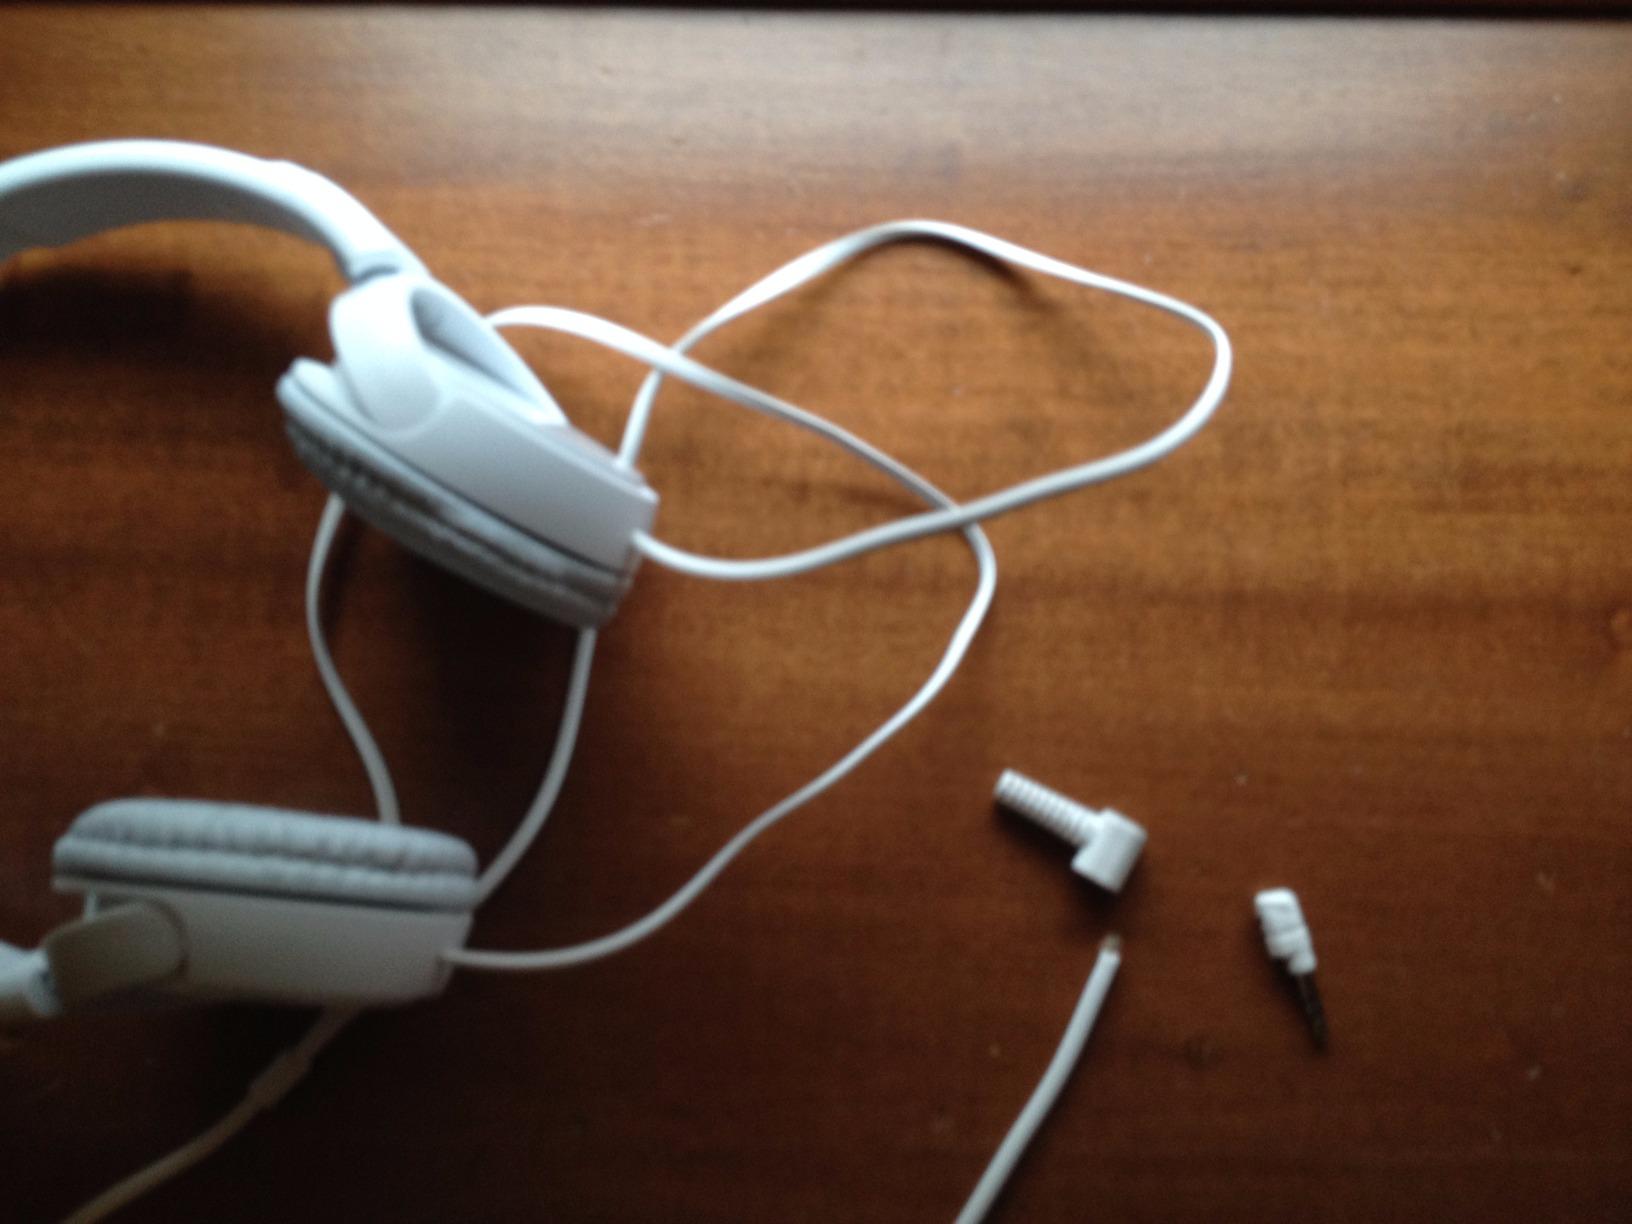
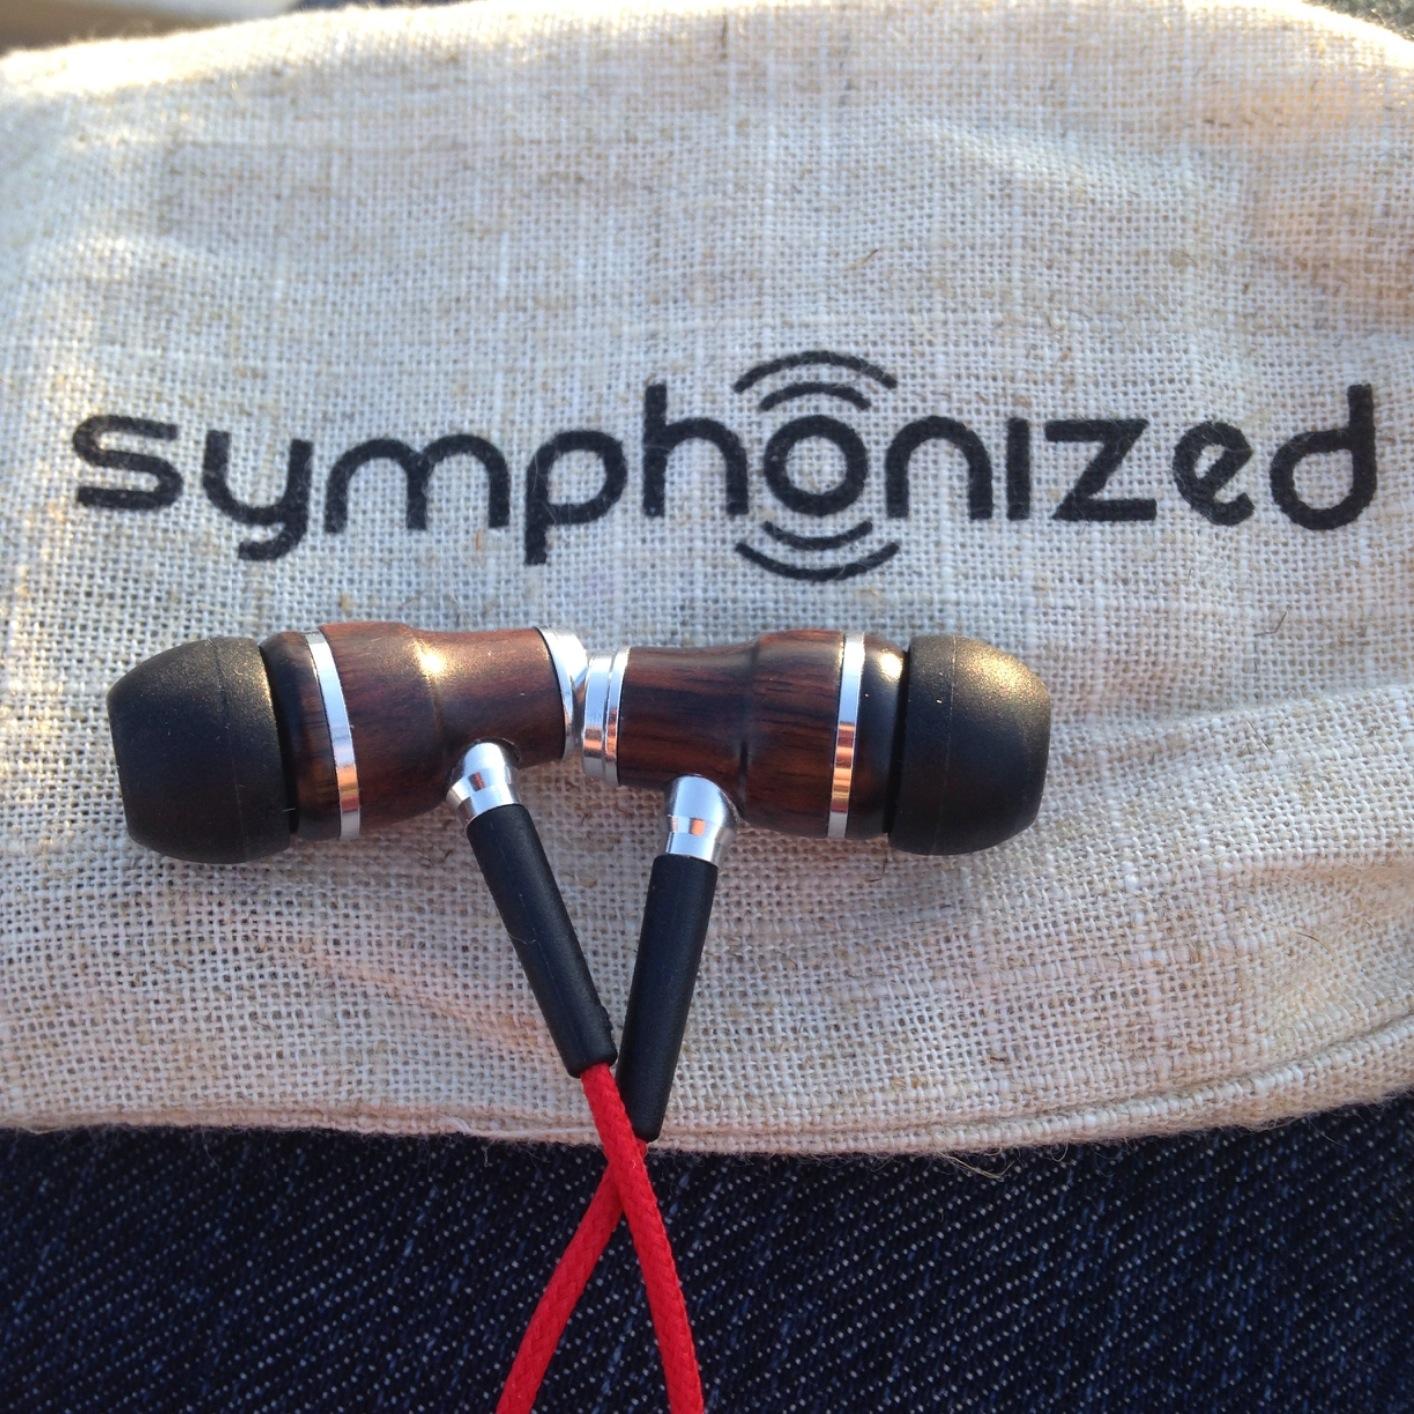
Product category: headphones
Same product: no